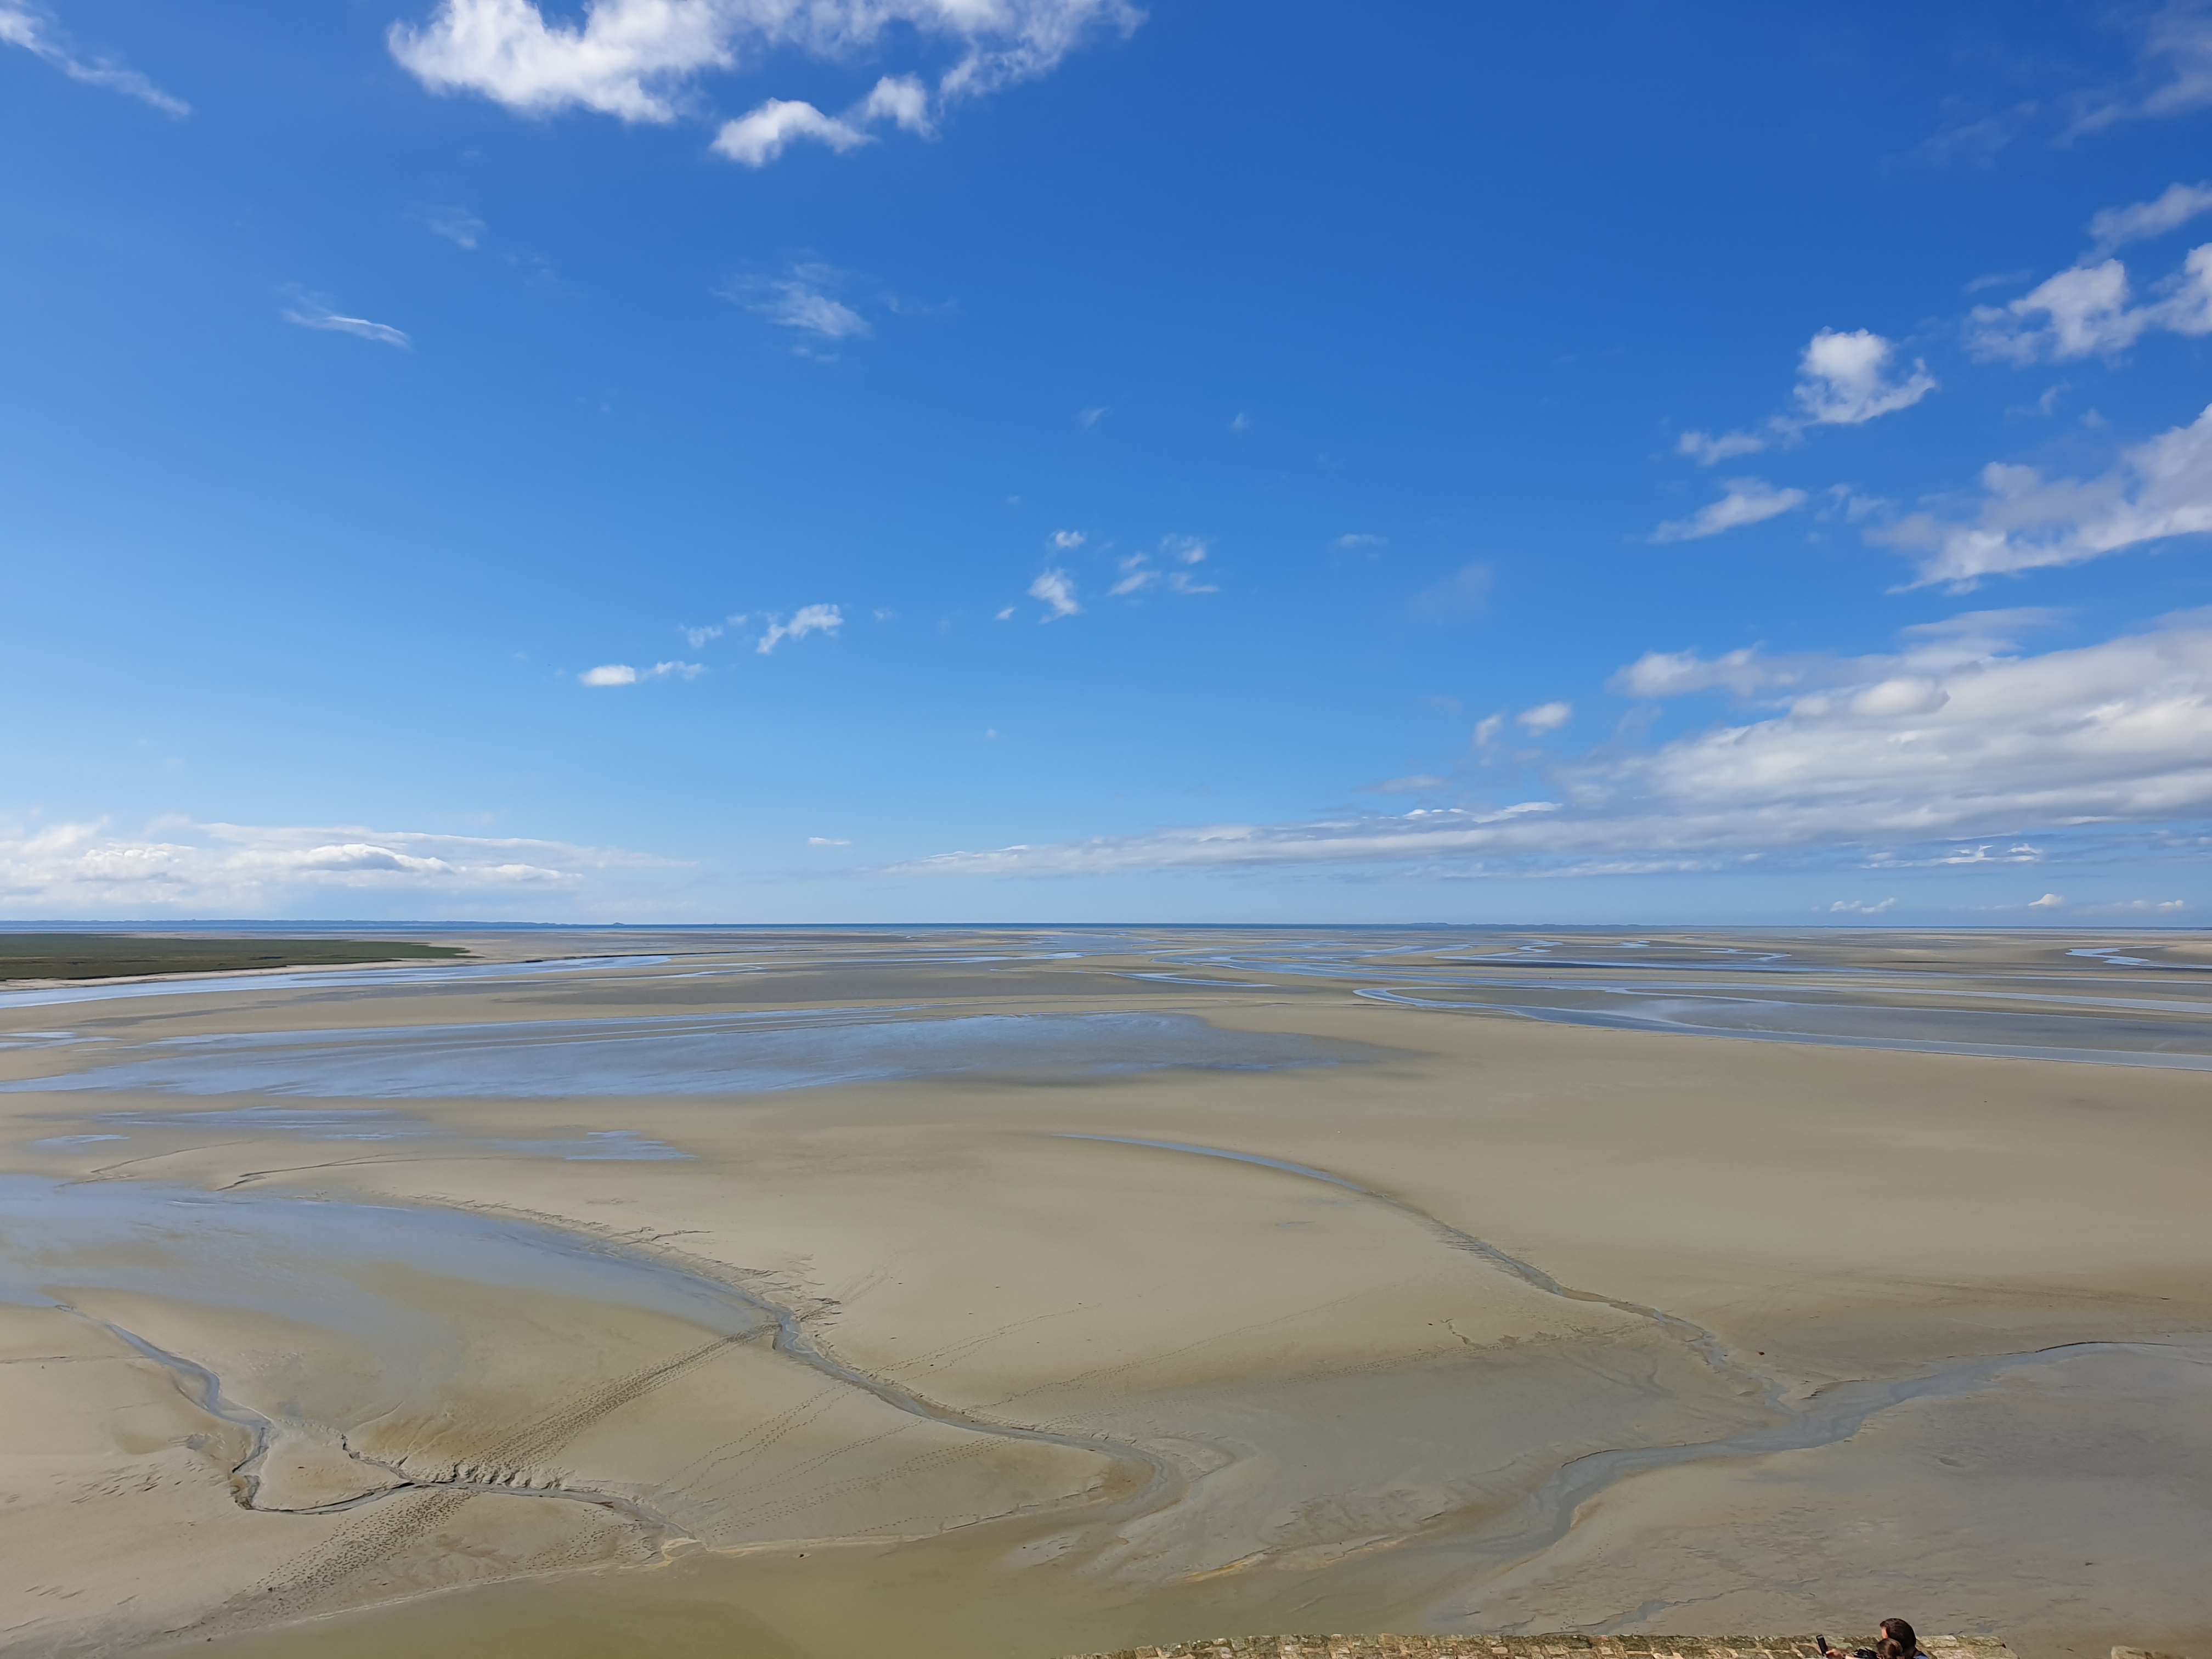
sky, natural environment, sea, sand, cloud, water, ocean, beach, horizon, ecoregion, shore, plain, coast, landscape, calm, geology, mudflat